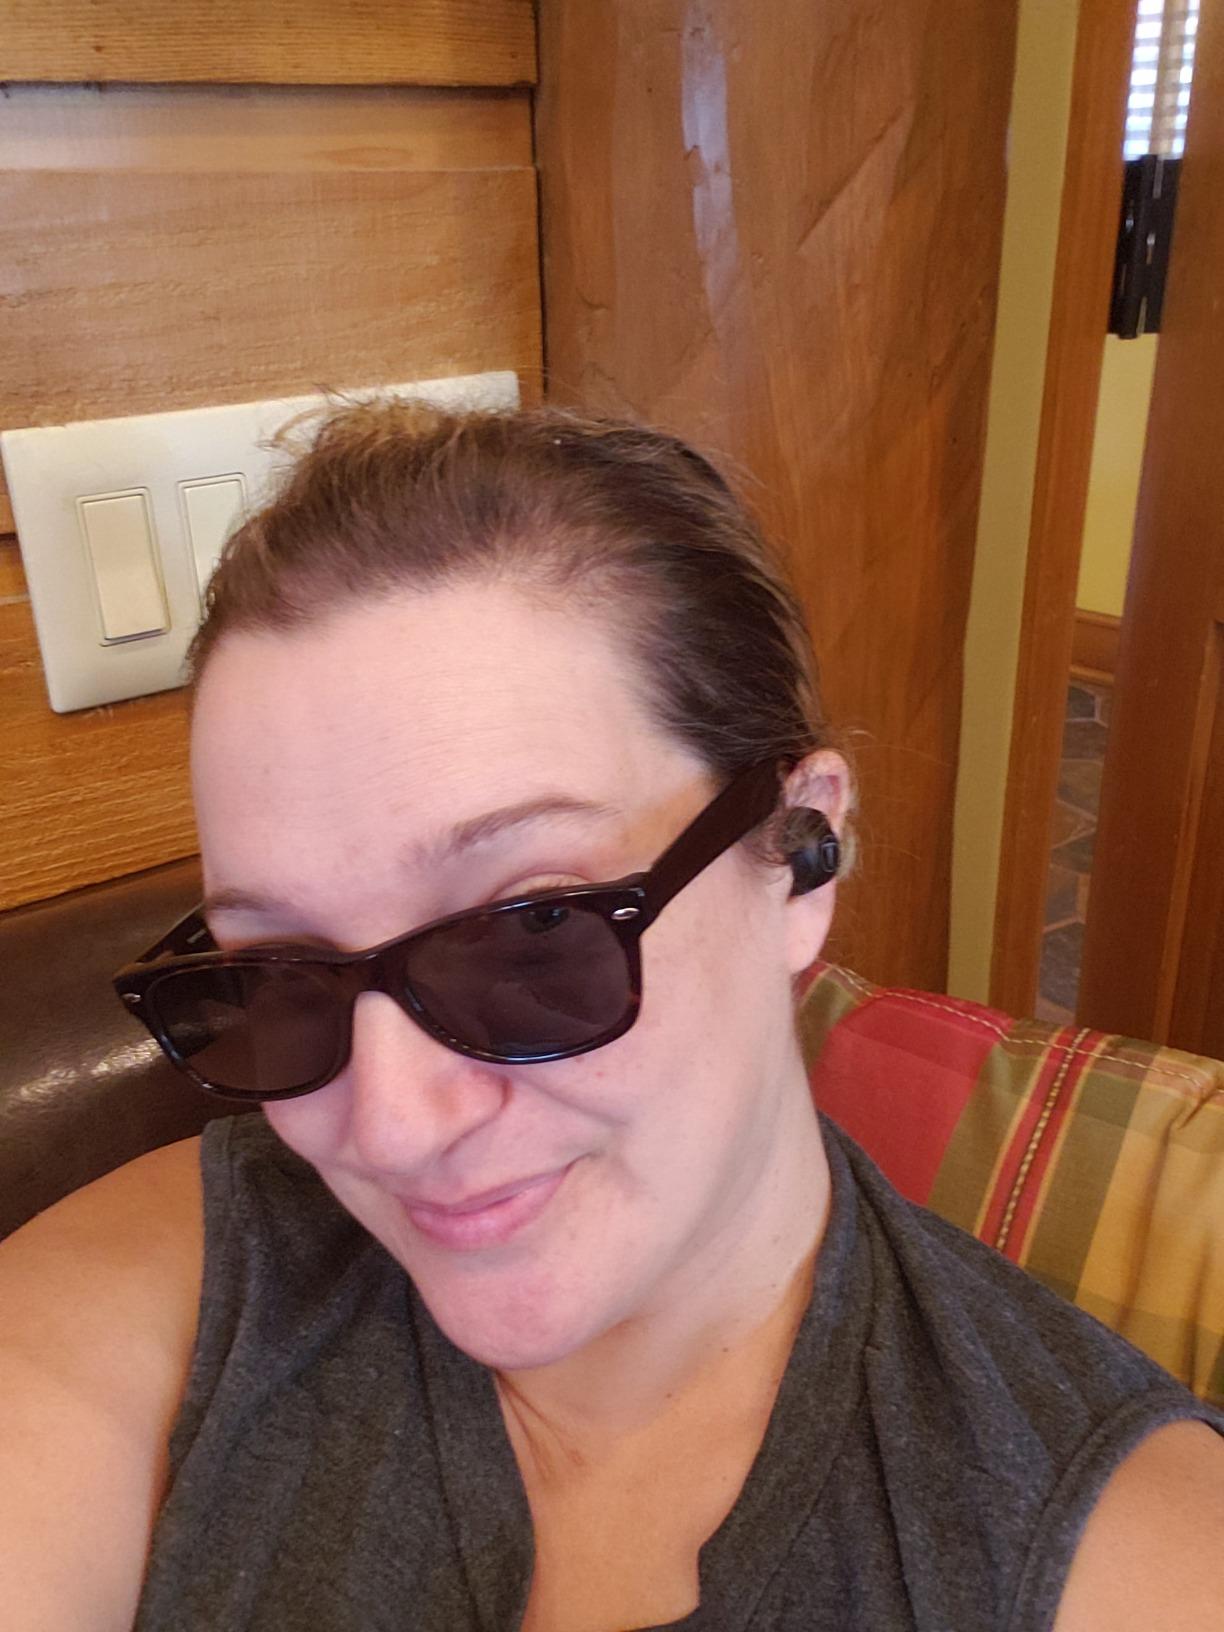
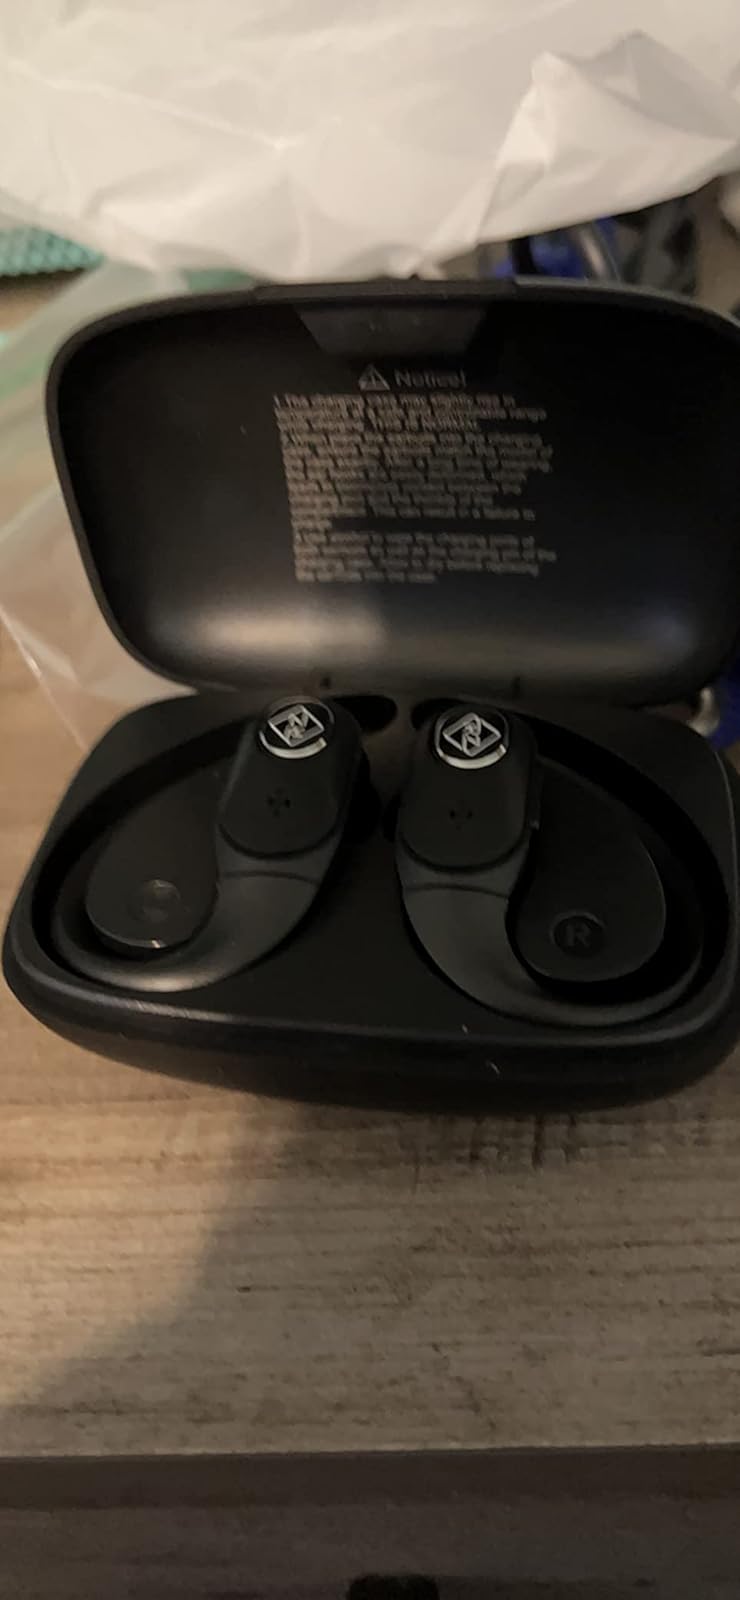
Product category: earbuds
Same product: no